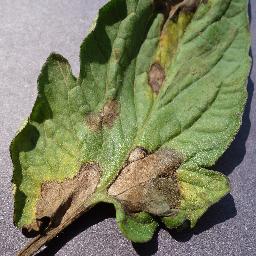
Label: Tomato___Late_blight